Formula One drivers from the Netherlands

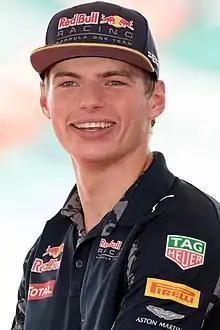
Max Verstappen season position:

Max Verstappen, son of former Formula One racing driver Jos Verstappen and Belgian former kart racing champion Sophie Kumpen, began his Formula One career in , driving for Scuderia Toro Rosso, considered Red Bull Racing's secondary F1 team at the time. Aged 17 years and 166 days he became the youngest Formula One driver ever at that time.